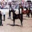
Label: horse